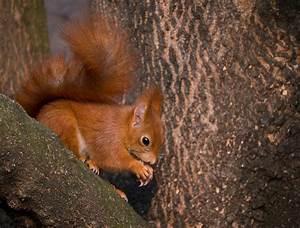
squirrel